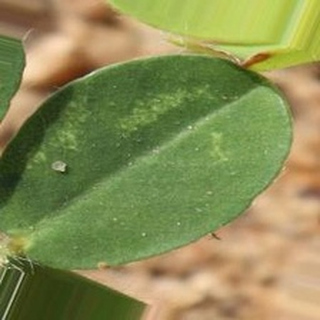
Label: healthy_groundnut